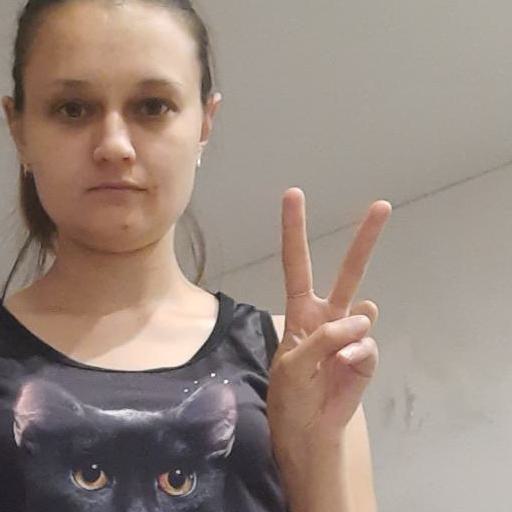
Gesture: peace